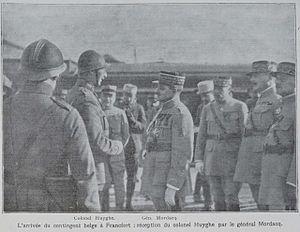
tiré du journal l'Illustration de 1920.
Armand Christophe Huyghé, né le 11 juillet 1871 à Louvain et mort le 2 mars 1944 au camp de concentration de Buchenwald est un militaire belge qui fut anobli pour devenir le chevalier Armand Huyghé de Mahenge afin d'honorer la victoire de Mahenge qu'il avait remportée le 9 octobre 1917 pendant la campagne de 1917 en Afrique de l'Est contre les troupes allemandes d'askaris.